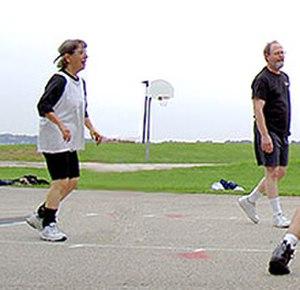
Shira Judith Rozan, née en 1950 dans le Bronx à New York, est une écrivain américaine, auteur de roman policier. Elle est principalement connue pour sa série de romans consacrés au duo d'enquêteurs Lydia Chin et Bill Smith avec laquelle elle a remporté de nombreux prix littéraires aux États-Unis. Elle utilise également le pseudonyme de Sam Cabot pour co-signé des thrillers avec Carlos Dews.